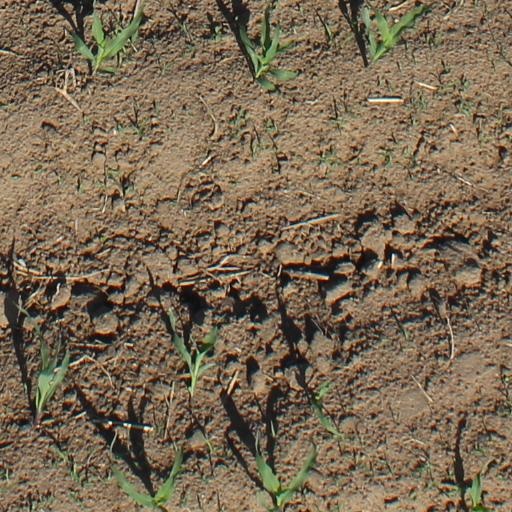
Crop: maize; corn